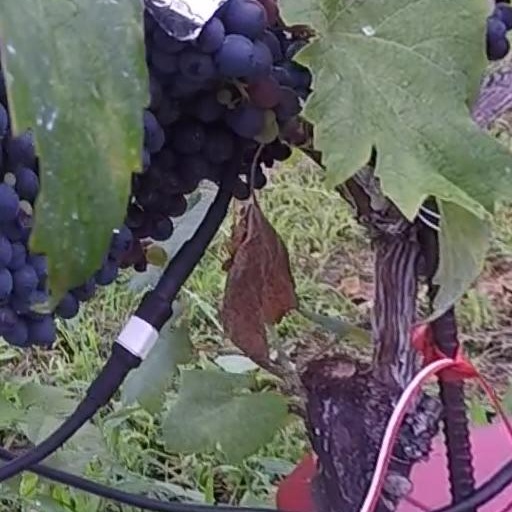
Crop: grape